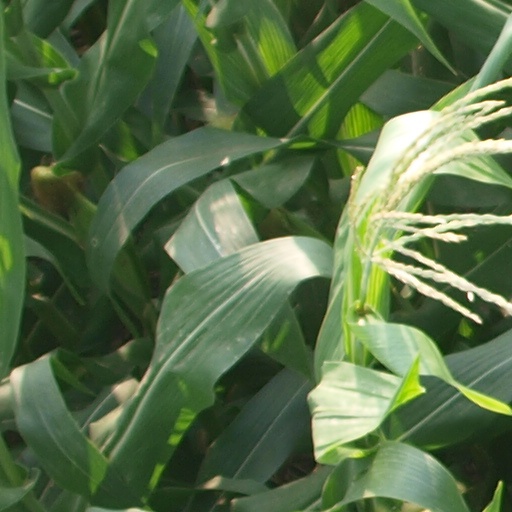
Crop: maize; corn